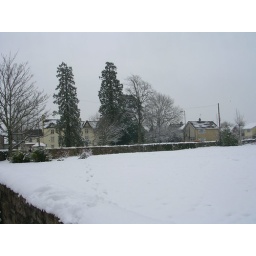
Looking across the snow-covered grass &amp;amp; wall, photo taken near St. Mary's church yard and hall.